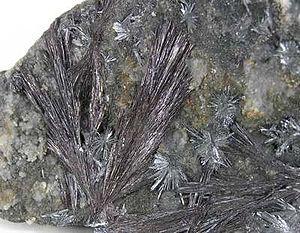
La kermésite est une espèce minérale naturelle d'oxysulfure d'antimoine, de formule Sb₂S₂O. Les cristaux rouge cerise ou rouge métallique, de maille triclinique, d'aspect pseudo-monocliniques, de densité avoisinant 4,6 forment souvent de fines lamelles flexibles. Ses minces aiguilles monocristallines peuvent mesurer jusqu'à 5 cm de long.